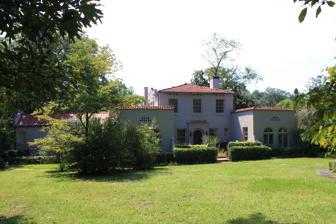
Building: James Arthur Morrison House
Country: United States of America
Year built: 1926
Historic house in Alabama, US United States historic place James Arthur Morrison House U.S. National Register of Historic Places Show map of Mobile, Alabama Show map of Alabama Show map of the United States Location 159 Hillwood Rd., Mobile, Alabama Coordinates 30°41′38″N 88°9′0″W / 30.69389°N 88.15000°W / 30.69389; -88.15000 Area 1.5 acres (0.61 ha) Built 1926 Architectural style Spanish Colonial Revival MPS Spanish Revival Residences in Mobile MPS NRHP reference No. 91000863 Added to NRHP July 12, 1991 The James Arthur Morrison House , also known as the Morrison-Walker House , is a historic Spanish Colonial Revival style house and garage/guest house in Mobile, Alabama , United States .  The two-story stucco and concrete main house was completed in 1926.  It features Mission-style side parapets on the main block, red tile roofing, a central entrance courtyard with a decorative gate, a rear arcaded porch, and arched doorways on the exterior and in the interior. The matching garage/guest house has a two-story central block with a massive chimney and is flanked to each side by one-story garage door bays.  The house and garage were added to the National Register of Historic Places as a part of the Spanish Revival Residences in Mobile Multiple Property Submission on July 12, 1991. References Wikimedia Commons has media related to James Arthur Morrison House .